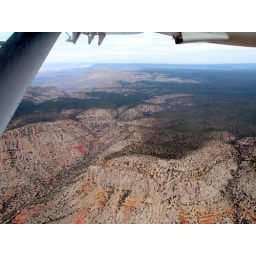
A forest in rock